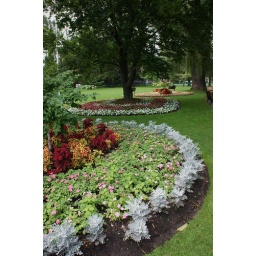
Large annual beds curving under trees (3)